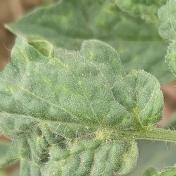
Crop: Tomato
Condition: virosis-d